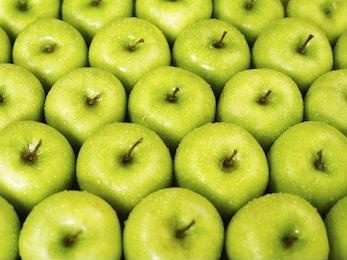
Label: apple